Sky position (RA, Dec in degrees): 154.74, 27.695
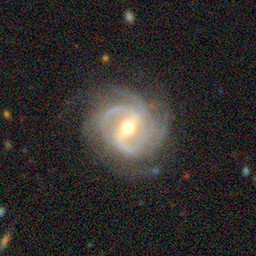
Galaxy morphology: Barred Spiral Galaxies